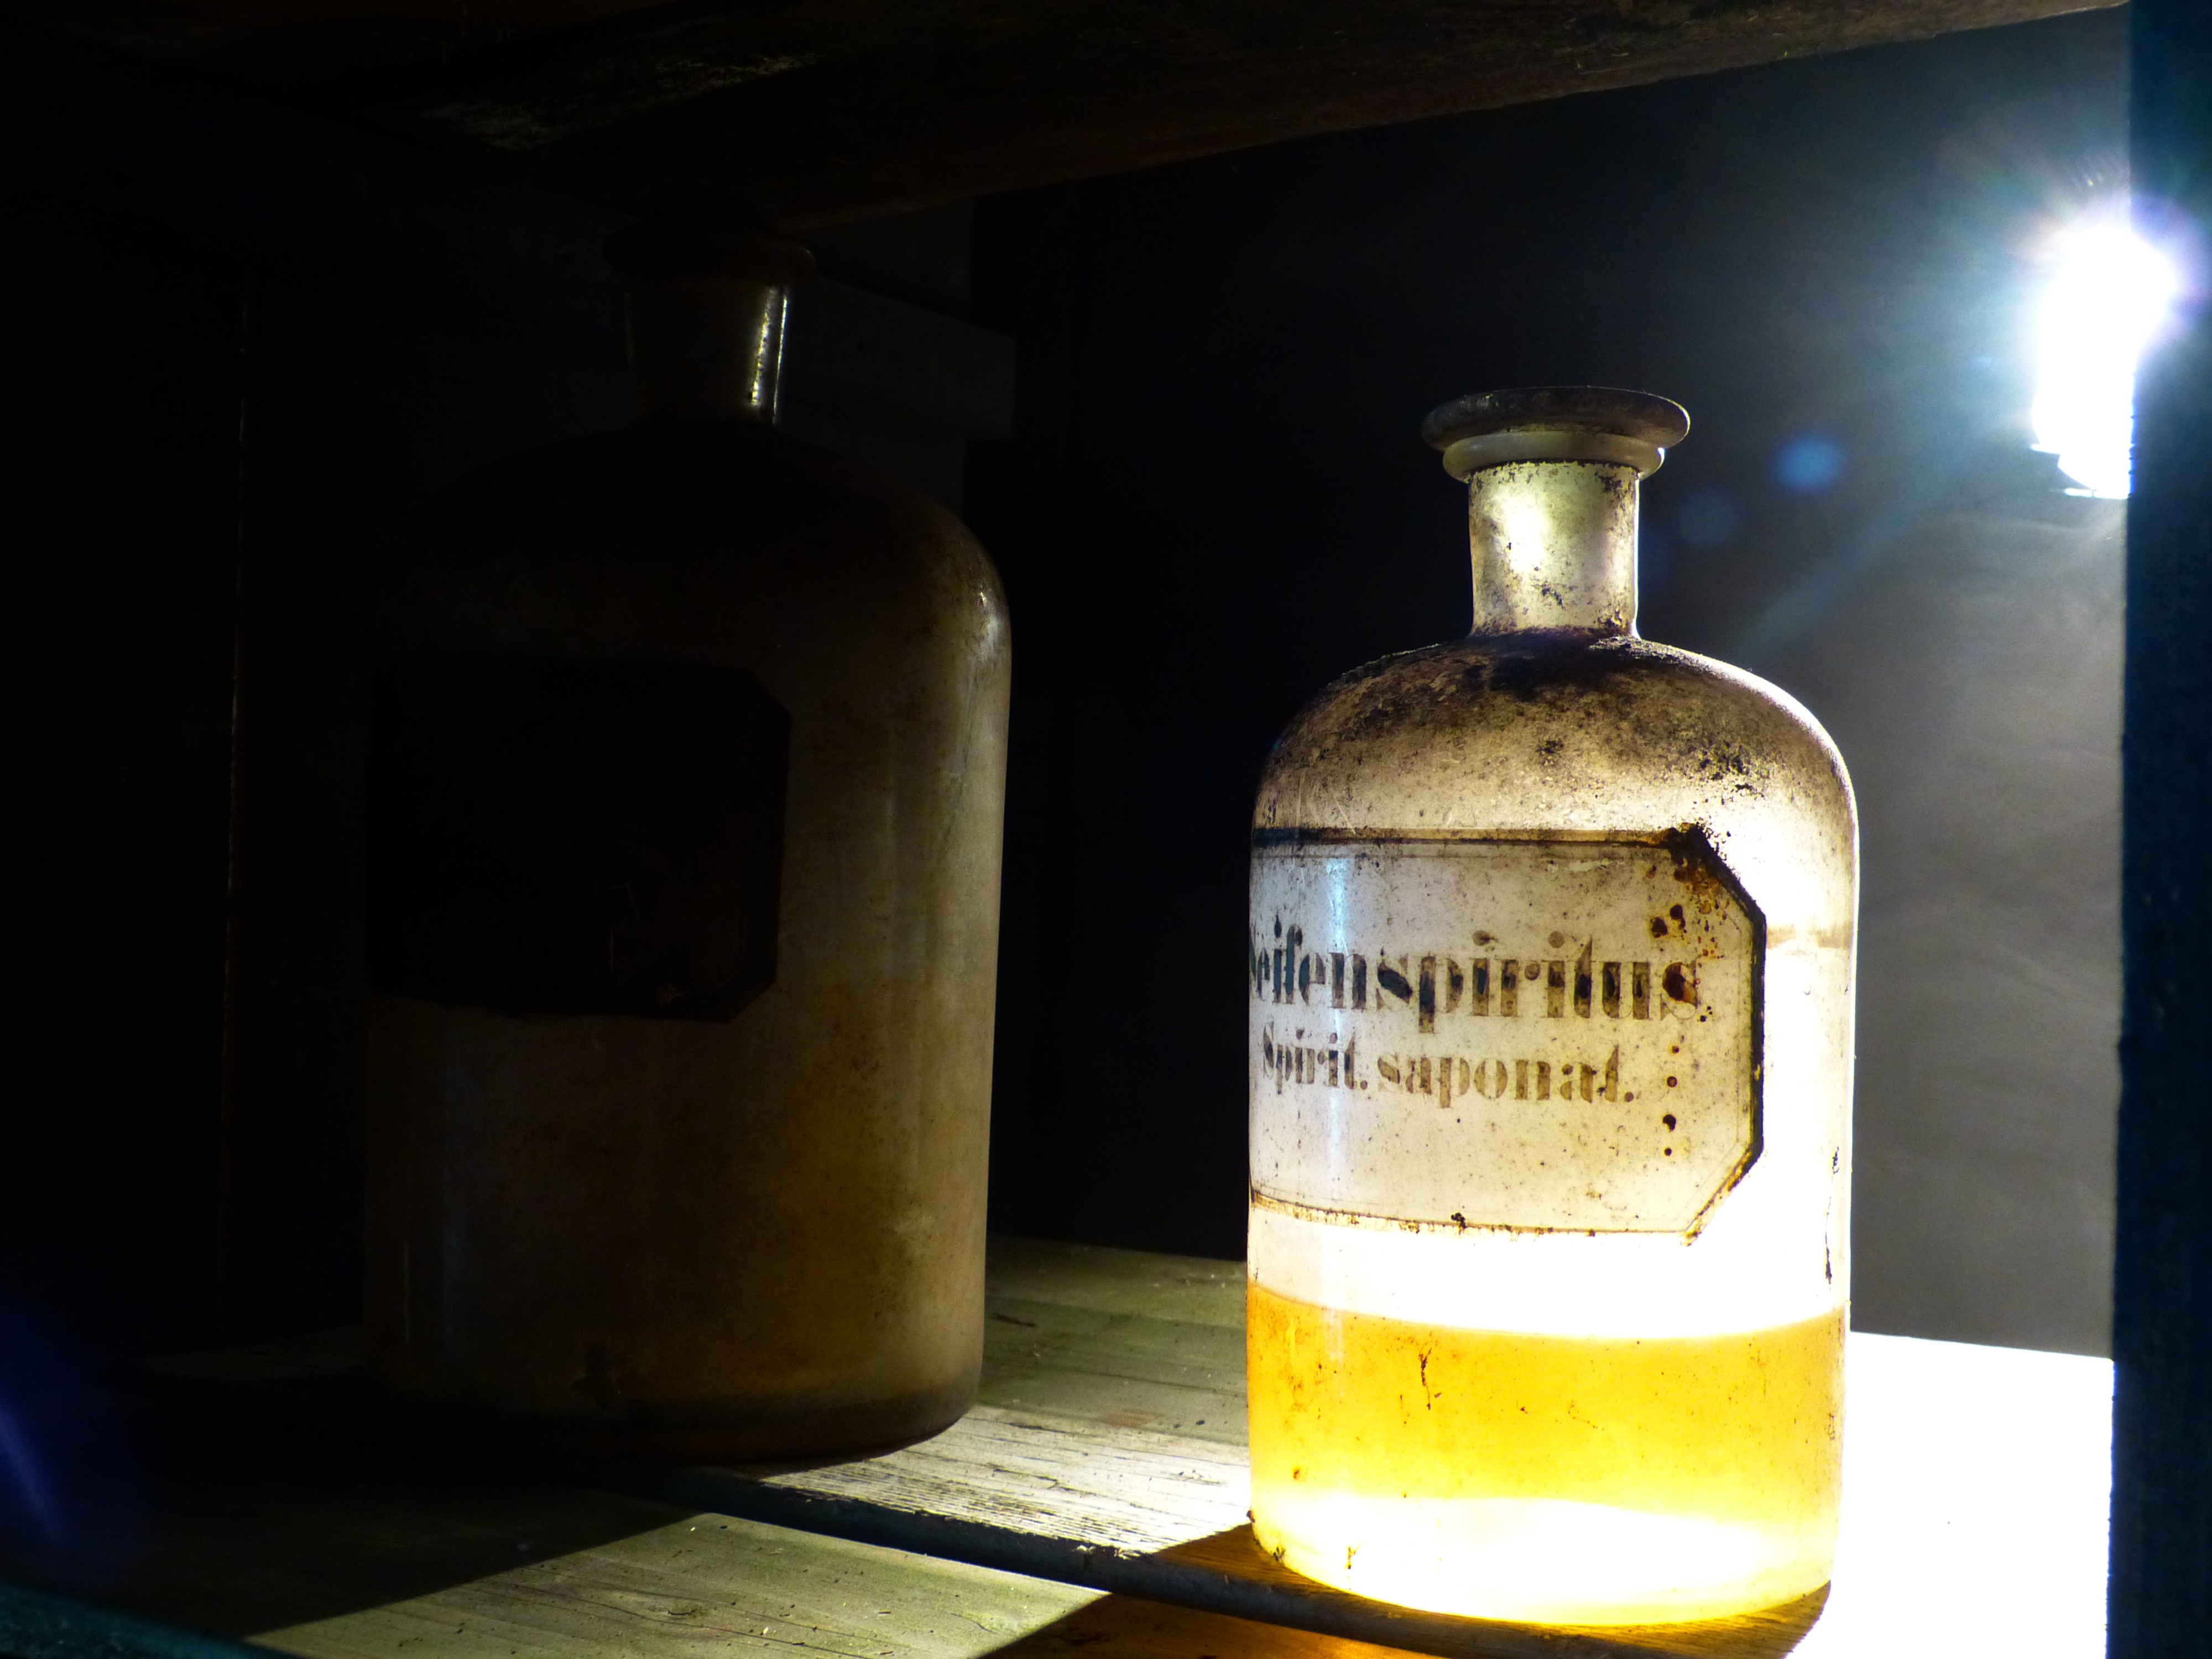
glass, old, decoration, brown, drink, bottle, lighting, alcohol, transparent, whisky, liqueur, back light, alcoholic beverage, man made object, distilled beverage, pharmacy bottle